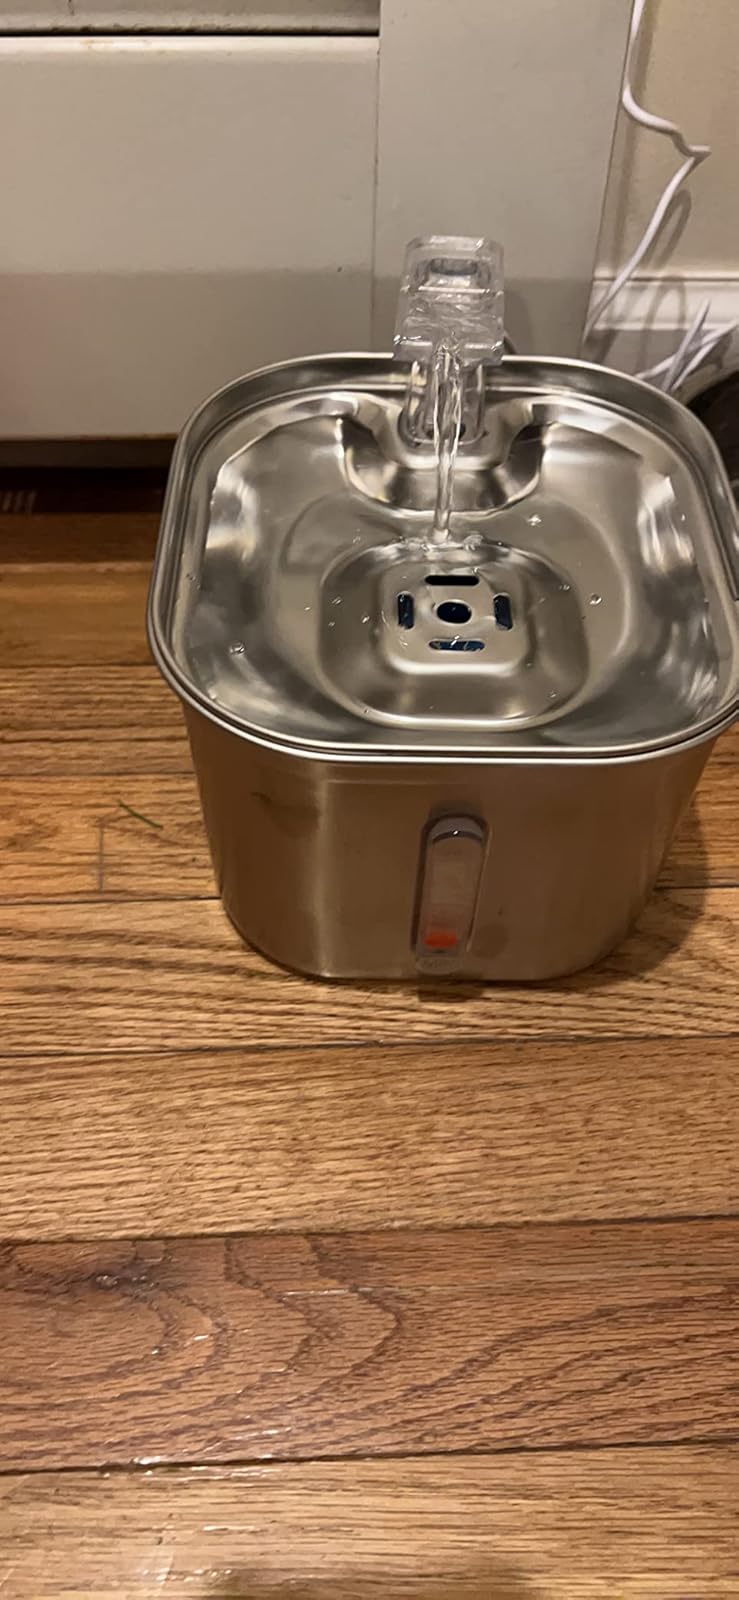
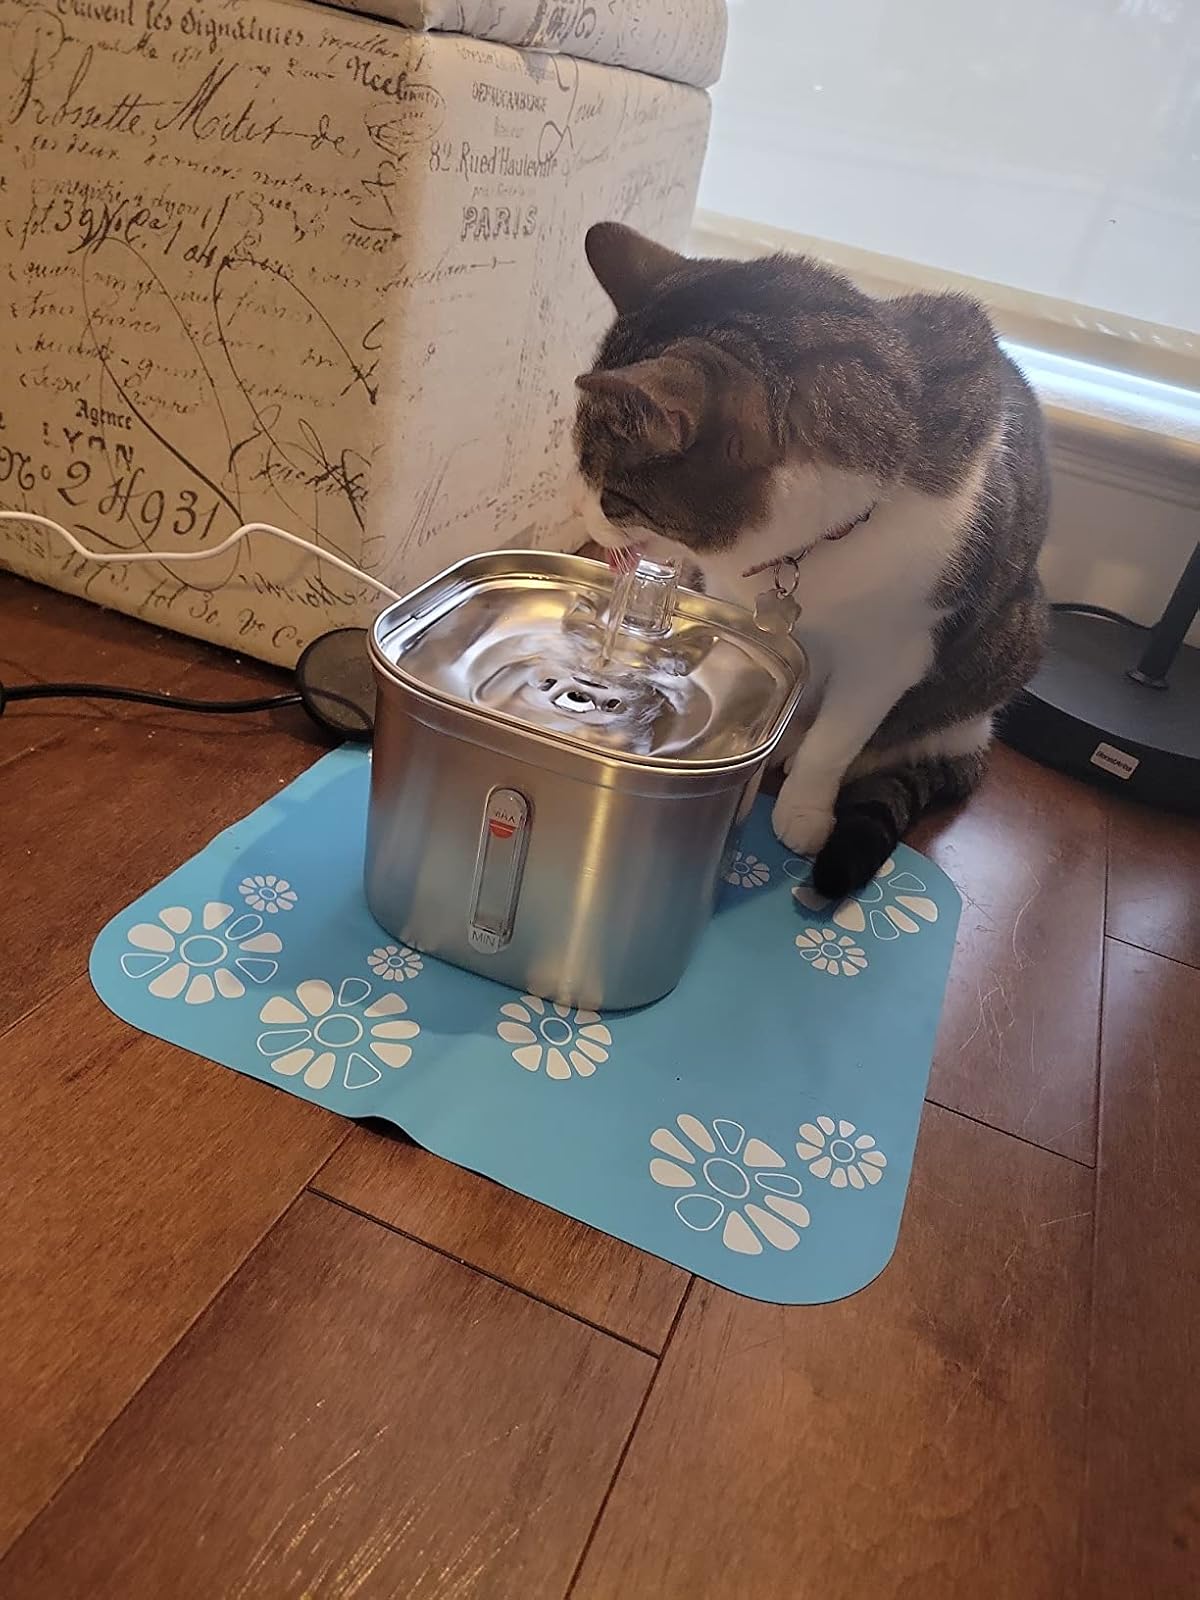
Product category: items_bowl
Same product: yes